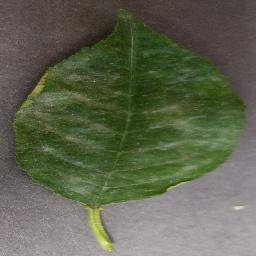
Label: Cherry___Powdery_mildew